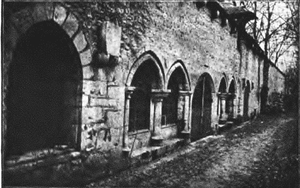
Partie subsistante du cloître de l'abbaye Notre-Dame de l'Eau (XIIIe siècle), photographie, vers 1906.
L'abbaye Notre-Dame de l'Eau est une ancienne abbaye cistercienne de femmes située sur le territoire de l'actuelle commune de Ver-lès-Chartres, en Eure-et-Loir.